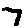
Label: 7